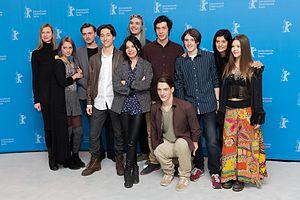
Teona Strugar Mitevska, née en 1974 à Skopje, est une réalisatrice et scénariste macédonienne.